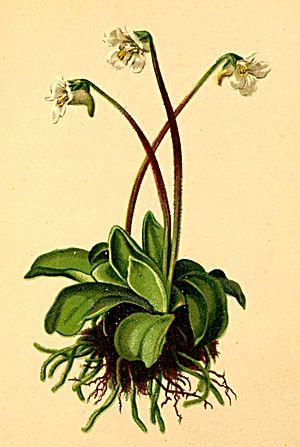
La Grassette des Alpes est une plante herbacée vivace de la famille des Lentibulariacées appartenant au genre Pinguicula. C'est une petite plante des rochers humides et des tourbières des montagnes, vivant jusqu'à 2 600 m d'altitude. Elle est présente aux hautes latitudes et altitudes de l'Eurasie. C'est une plante carnivore.